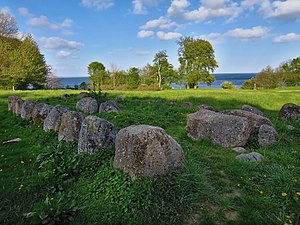
Oldtidsstien
Langdyssen på Strandmarken blev flyttet hertil i 1966 fra Stigsnæs på Sjælland.
Langdysse på Strandmarken, Moesgård. Fra bondestenalderen. Lå oprindeligt på Stigsnæs på Sjælland.
Oldtidsstien er en ca. 4 km lang vandresti, som slynger sig gennem det omkring 100 hektar store område af park, skov, åbne marker og strand, som hører til Moesgård syd for Aarhus. Ruten, som er markeret af hvide sten med en rød plet, strækker sig mellem Moesgård herregård og Moesgård Strand.